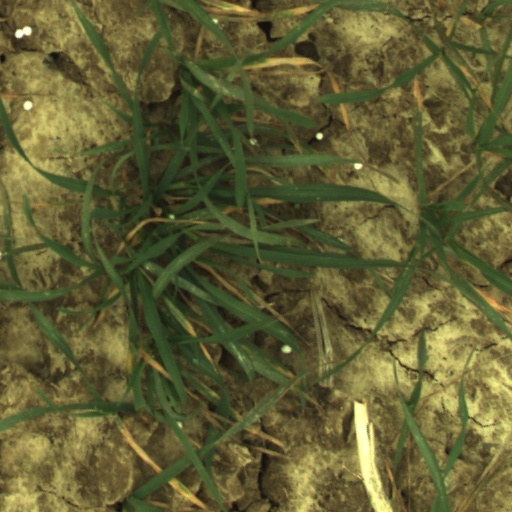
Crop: wheat